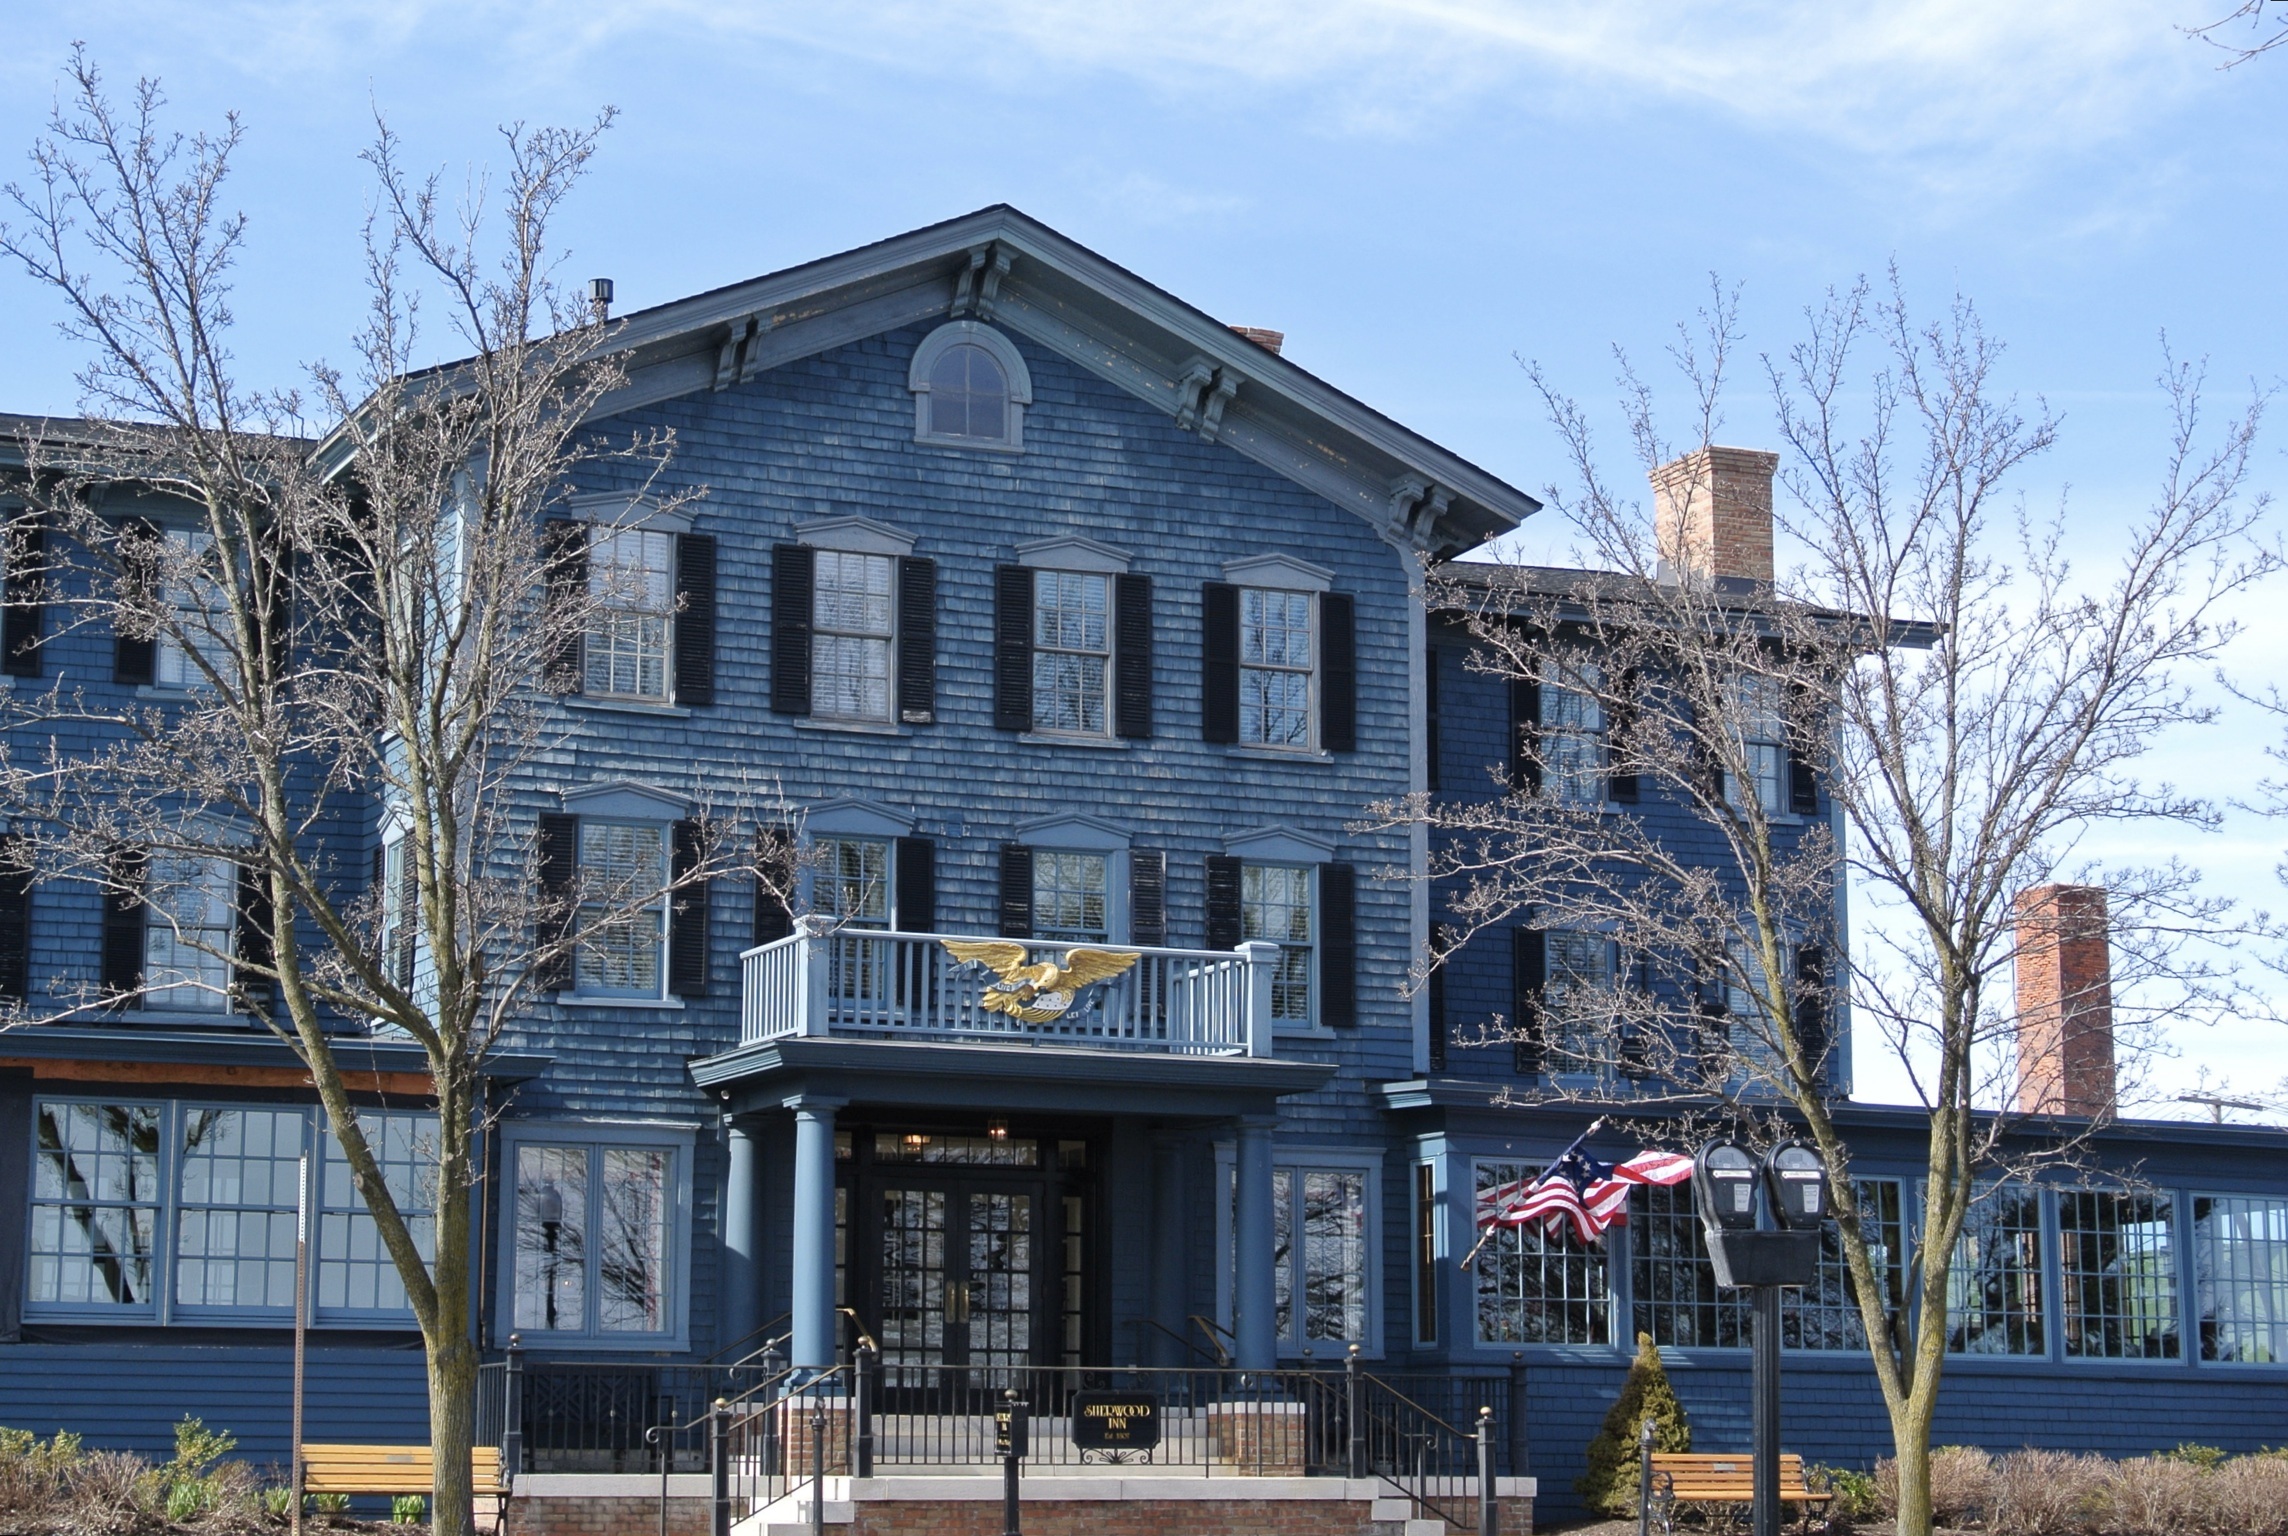
architecture, mansion, house, building, home, new york, suburb, cottage, facade, property, estate, siding, condominium, neighbourhood, real estate, residential area, sherwood inn, skaneateles, finger lakes, skaneateles lake